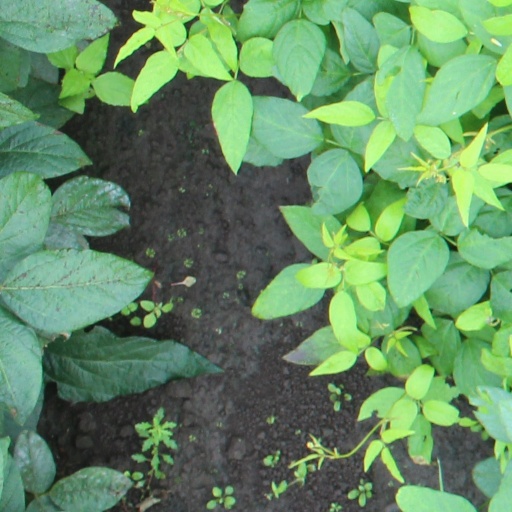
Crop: soybean